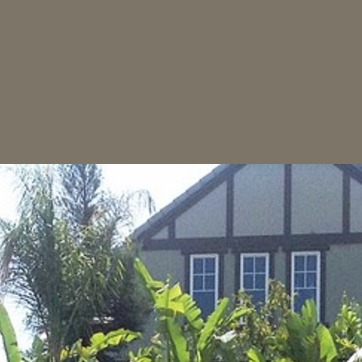
Material: sky